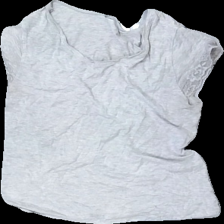
View: front
Type: T-shirt
Category: Ladies
Brand: Not in the list
Brand text on label: eco
Colors: Grey
Material: 100% Viscose
Pattern: Lace
Cut: Regular
Size: M
Season: All
Price range: <50
Recommended usage: Recycle
Description: grey t-shirt with lace detail